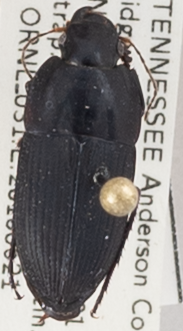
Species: Anisodactylus merula
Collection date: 2018-06-21
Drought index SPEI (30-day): -0.528
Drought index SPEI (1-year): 0.26
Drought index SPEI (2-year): -0.418